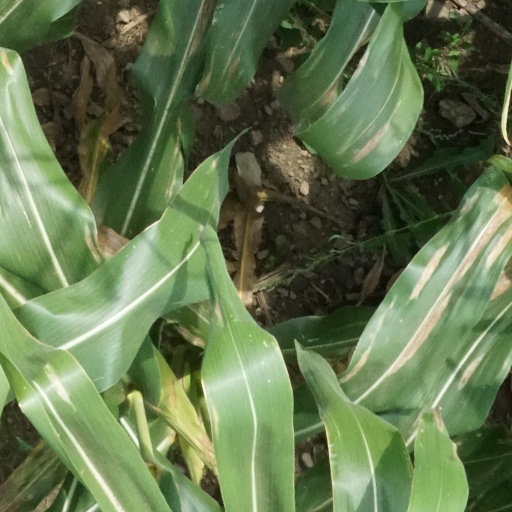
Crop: maize; corn